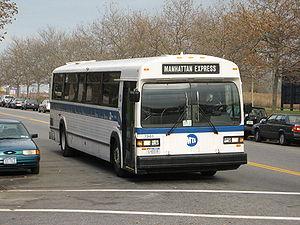
Le Classic était un autobus urbain développé par General Motors. Bien que le modèle vise à l'origine uniquement le marché canadien et constitue une solution de rechange à l'impopulaire Rapid Transit Series, le Classic, produit de 1982 à 1997, rencontre un succès considérable tant au Canada qu'aux États-Unis. Ses lignes plus conservatrices suscitent moins de controverse que celles futuristes du RTS.